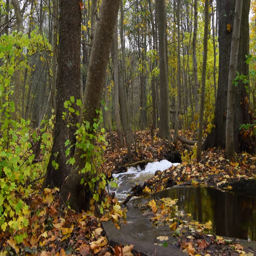
trees dropping there colorful leafs during autumn next to a river